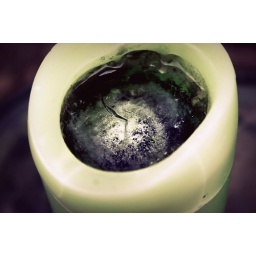
wow the water froze ehhe in this cool candle